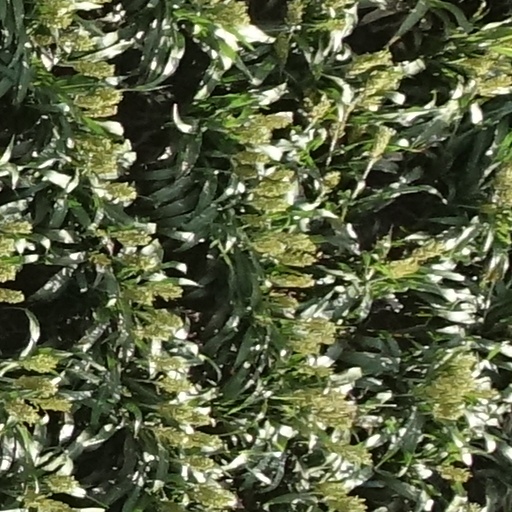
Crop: sorghum